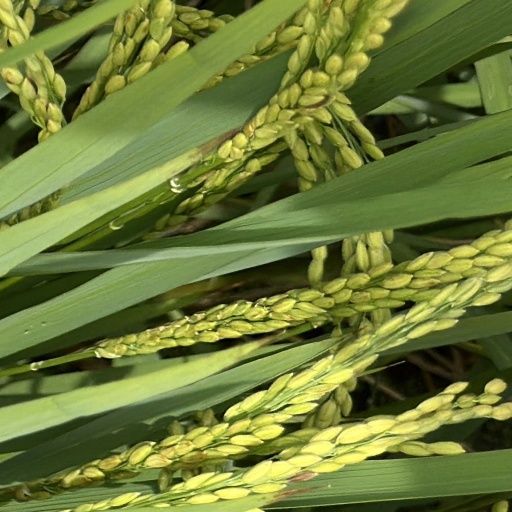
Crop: rice